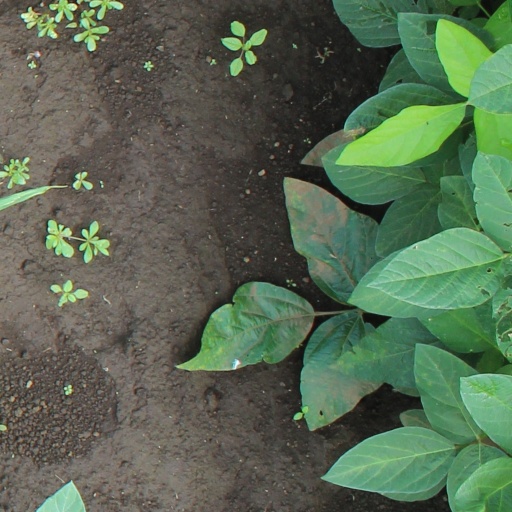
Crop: soybean